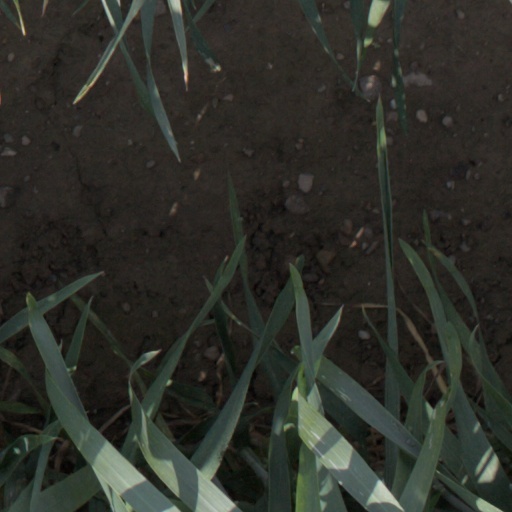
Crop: wheat